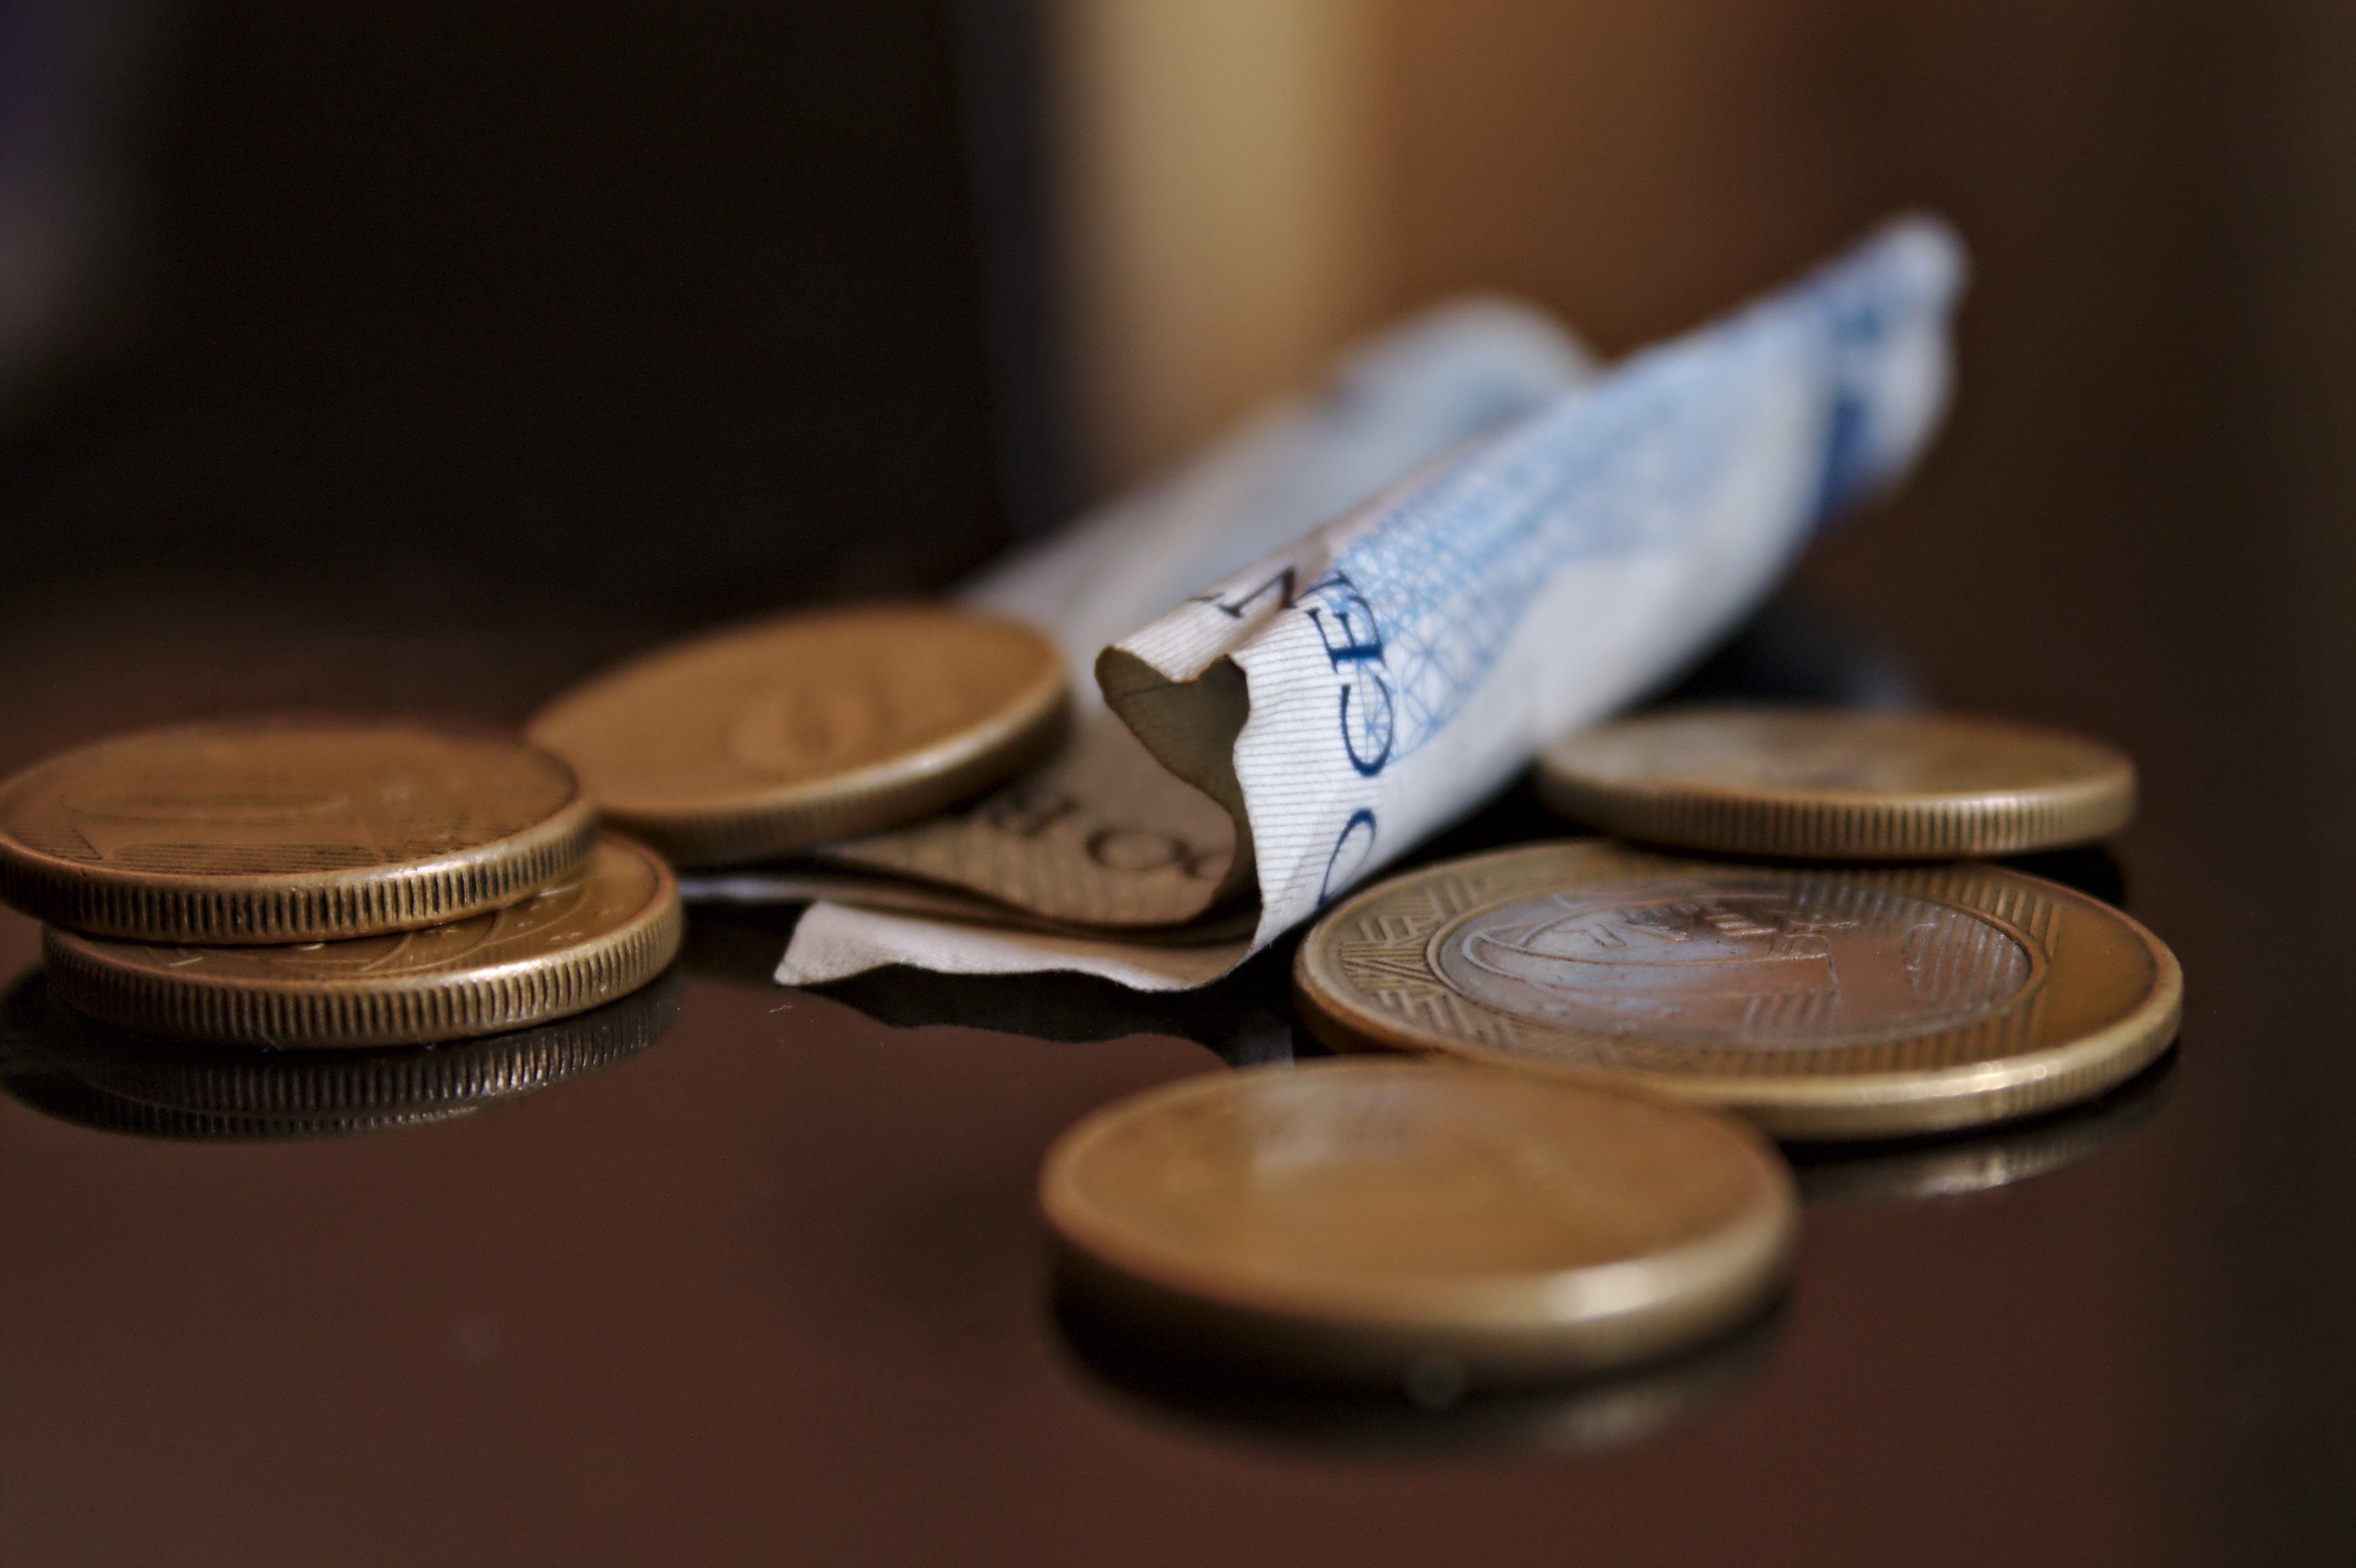
money, close up, cash, currency, economy, notes, coins, salary, thirteenth